Malert

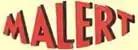

MALÉRT ("Magyar Légiforgalmi R.T.") was a Hungarian airline.